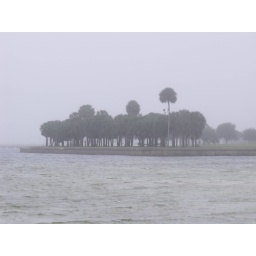
sea wall and palm trees in the fog